Miami River (Florida)

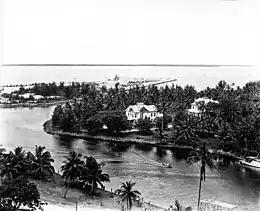
The mouth of the Miami River at Brickell Point, August 1935

The earliest known inhabitants of the area around the Miami River were the Tequestas. Their major town at the time of first European contact was on the north bank of the river near the mouth. Before the intensive development of Miami in the 20th century, mounds built by the Tequesta were located along the river. Spanish missions were briefly established beside the river in 1567–70 and in 1743, but the area was abandoned when Spain turned Florida over to Britain in 1765.